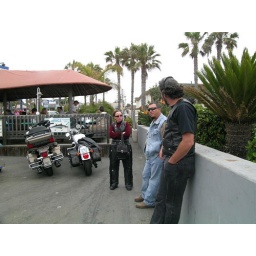
At fish house in Carlsbad, CA.